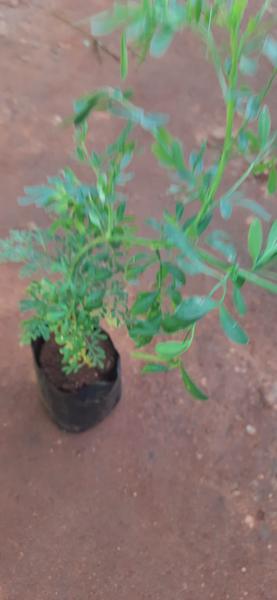
Plant: Nagadali